The Shivering Truth

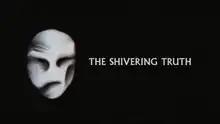

The Shivering Truth is an American adult stop-motion animated anthology horror comedy television series created by Vernon Chatman and directed by Chatman and Cat Solen. The show is produced by Solen with PFFR and ShadowMachine, and features a wide range of voice talents besides Chatman, including Janeane Garofalo, Jonah Hill, Trey Parker, David Cross, Jordan Peele, Kyle Mooney, Julia Davis, Tierra Whack, Will Forte, and Josh Gad, amongst others. "The Shivering Truth" premiered on December 10, 2018 on Cartoon Network's late-night programming block Adult Swim, with the pilot episode having been released online on May 22, 2018 on the Adult Swim website.